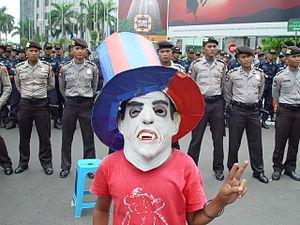
Le Fonds monétaire international ou FMI est une institution internationale regroupant 189 pays, dont le but est de « promouvoir la coopération monétaire internationale, garantir la stabilité financière, faciliter les échanges internationaux, contribuer à un niveau élevé d’emploi, à la stabilité économique et faire reculer la pauvreté ».